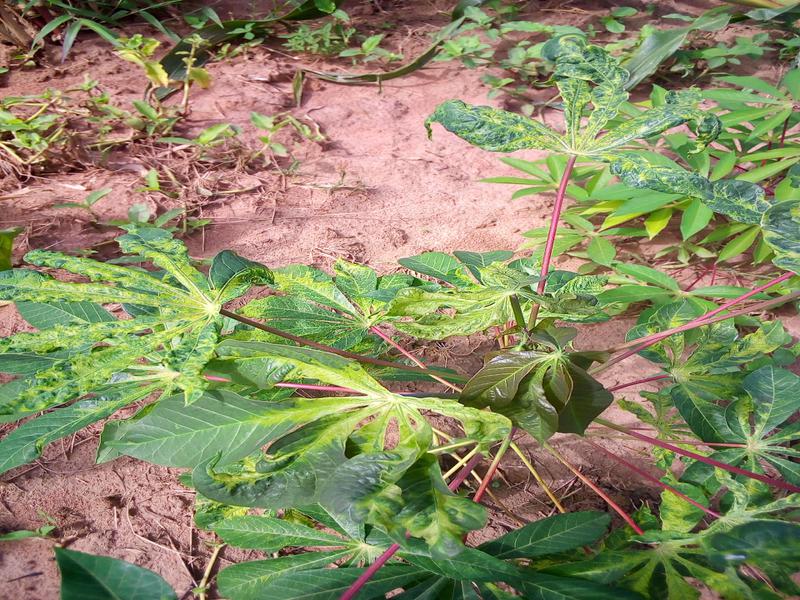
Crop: cassava
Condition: mosaic_disease